Eleanor Kearny Carr

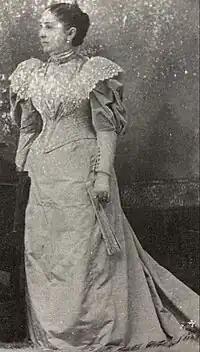
Carr in her inaugural ball gown

Carr was born William Eleanor Kearny on March 1, 1850, to William Kinchen Kearny, a wealthy planter in Warren County, and his wife, Maria Alston. She was a granddaughter of William Alston, who represented Bute County at the North Carolina Provincial Congress and served as a lieutenant colonel in the 3rd North Carolina Regiment during the American Revolution. Kearny grew up at Huntersville, her family's plantation, and was raised in the Methodist faith. Kearny was first educated at home by private tutors and, later, at a girls' school in Petersburg, Virginia.